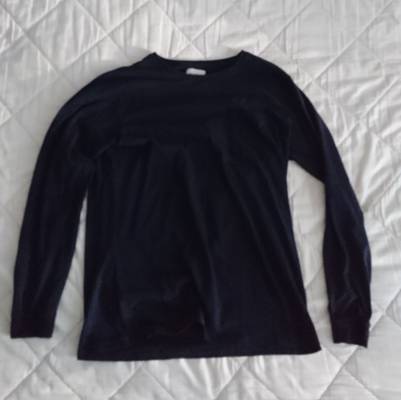
Waste category: clothes